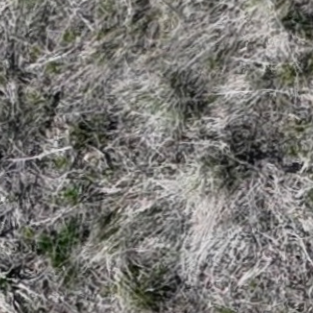
Month: may